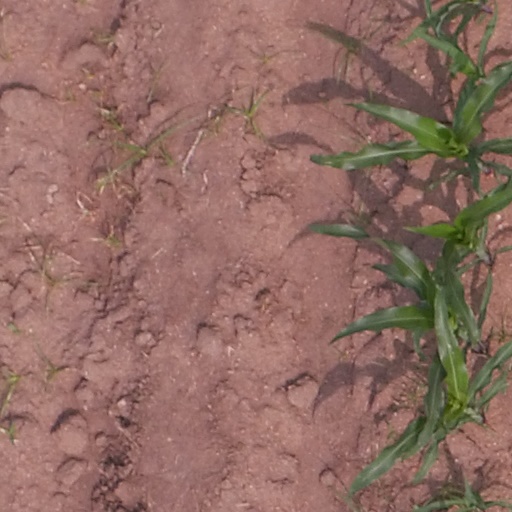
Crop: maize; corn